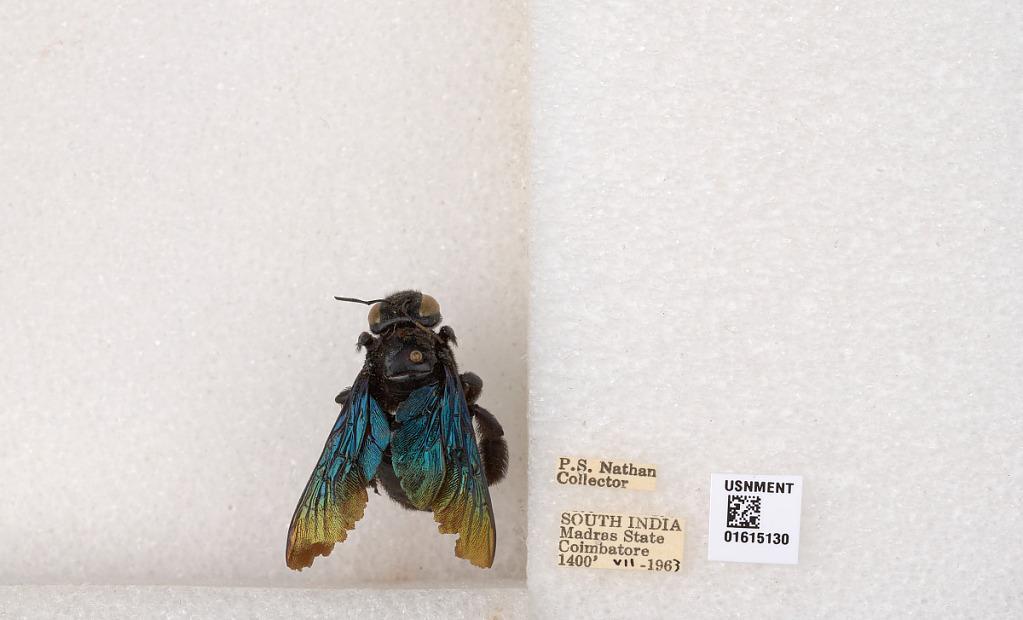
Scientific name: Xylocopa (Biluna) auripennis auripennis Lepeletier
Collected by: P. Nathan
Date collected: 1963-7-1
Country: India
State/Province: Tamil Nadu
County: Coimbatore
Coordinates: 10.9955, 76.9034